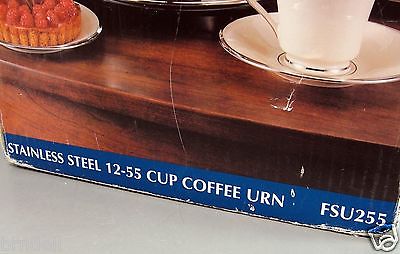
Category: coffee maker